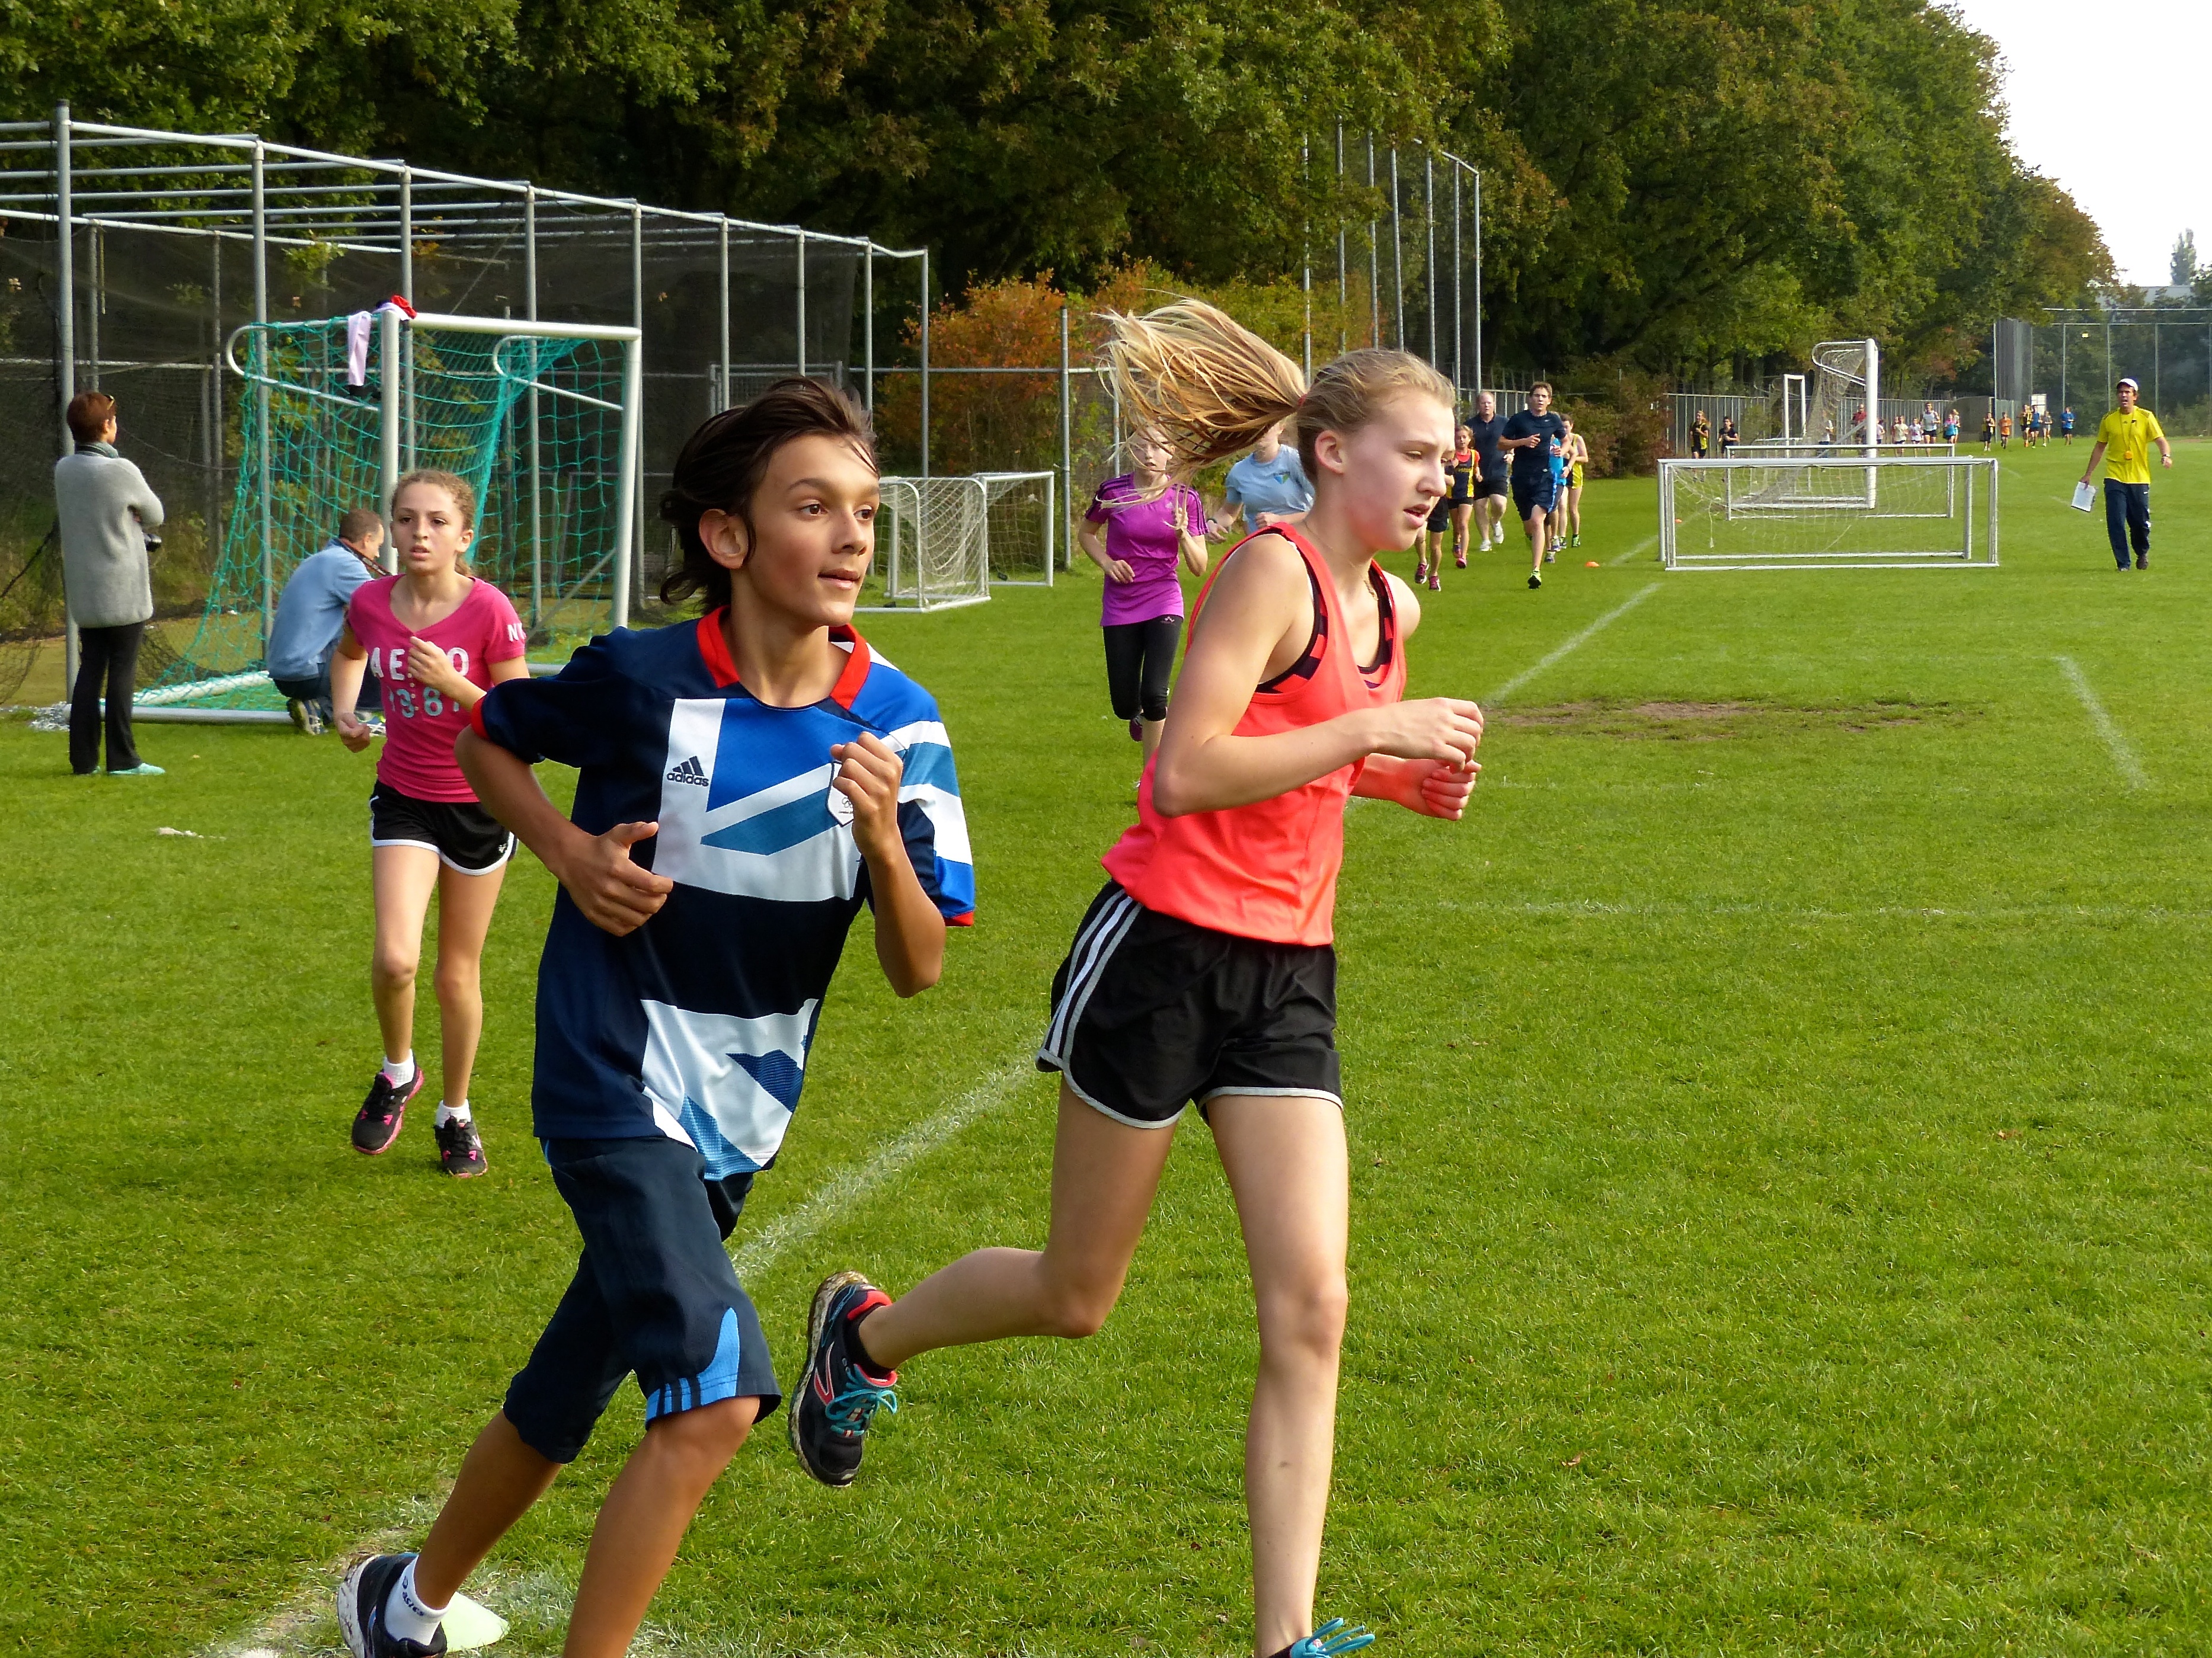
run, country, soccer, runner, cross, ash, hague, 2013, american, sports, school, endurance, athletics, tournament, physical exercise, human action, competition event, cross country running